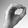
ASL letter: O